French horn

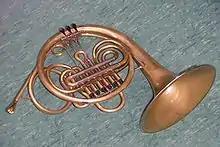
Vienna horn

The Vienna horn is a special horn used primarily in Vienna, Austria. Instead of using rotary valves or piston valves, it uses the pumpenvalve (or Vienna valve), which is a double-piston operating inside the valve slides, and usually situated on the opposite side of the corpus from the player's left hand, and operated by a long pushrod. Unlike the modern horn, which has grown considerably larger internally (for a bigger, broader, and louder tone), and considerably heavier (with the addition of valves and tubing in the case of the double horn) the Vienna horn very closely mimics the size and weight of the natural horn, (although the valves do add some weight, they are lighter than rotary valves) even using crooks in the front of the horn, between the mouthpiece and the instrument. Although instead of the full range of keys, Vienna horn players usually use an F crook and it is looked down upon to use others, though switching to an A or B crook for higher pitched music does happen on occasion. Vienna horns are often used with funnel shaped mouthpieces similar to those used on the natural horn, with very little (if any) backbore and a very thin rim. The Viennese horn requires very specialized technique and can be quite challenging to play, even for accomplished players of modern horns. The Vienna horn has a warmer, softer sound than the modern horn. Its pumpenvalves facilitate a continuous transition between notes (glissando); conversely, a more precise operating of the valves is required to avoid notes that sound out of tune.